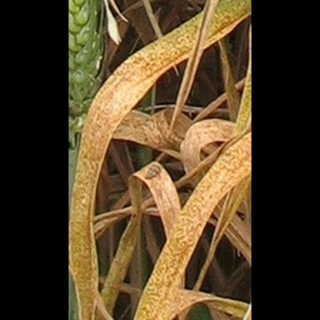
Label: wheat_brown_rust